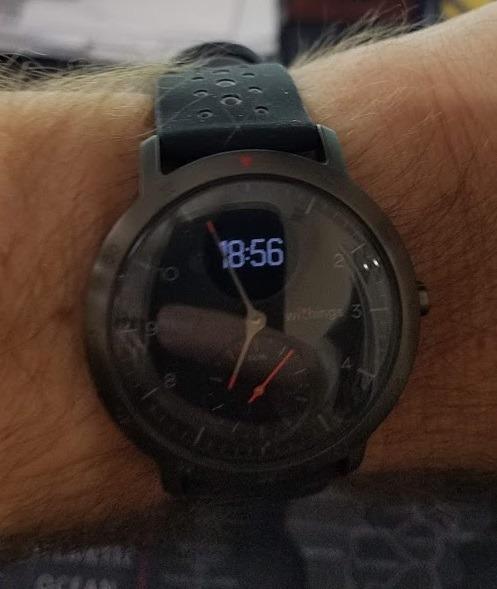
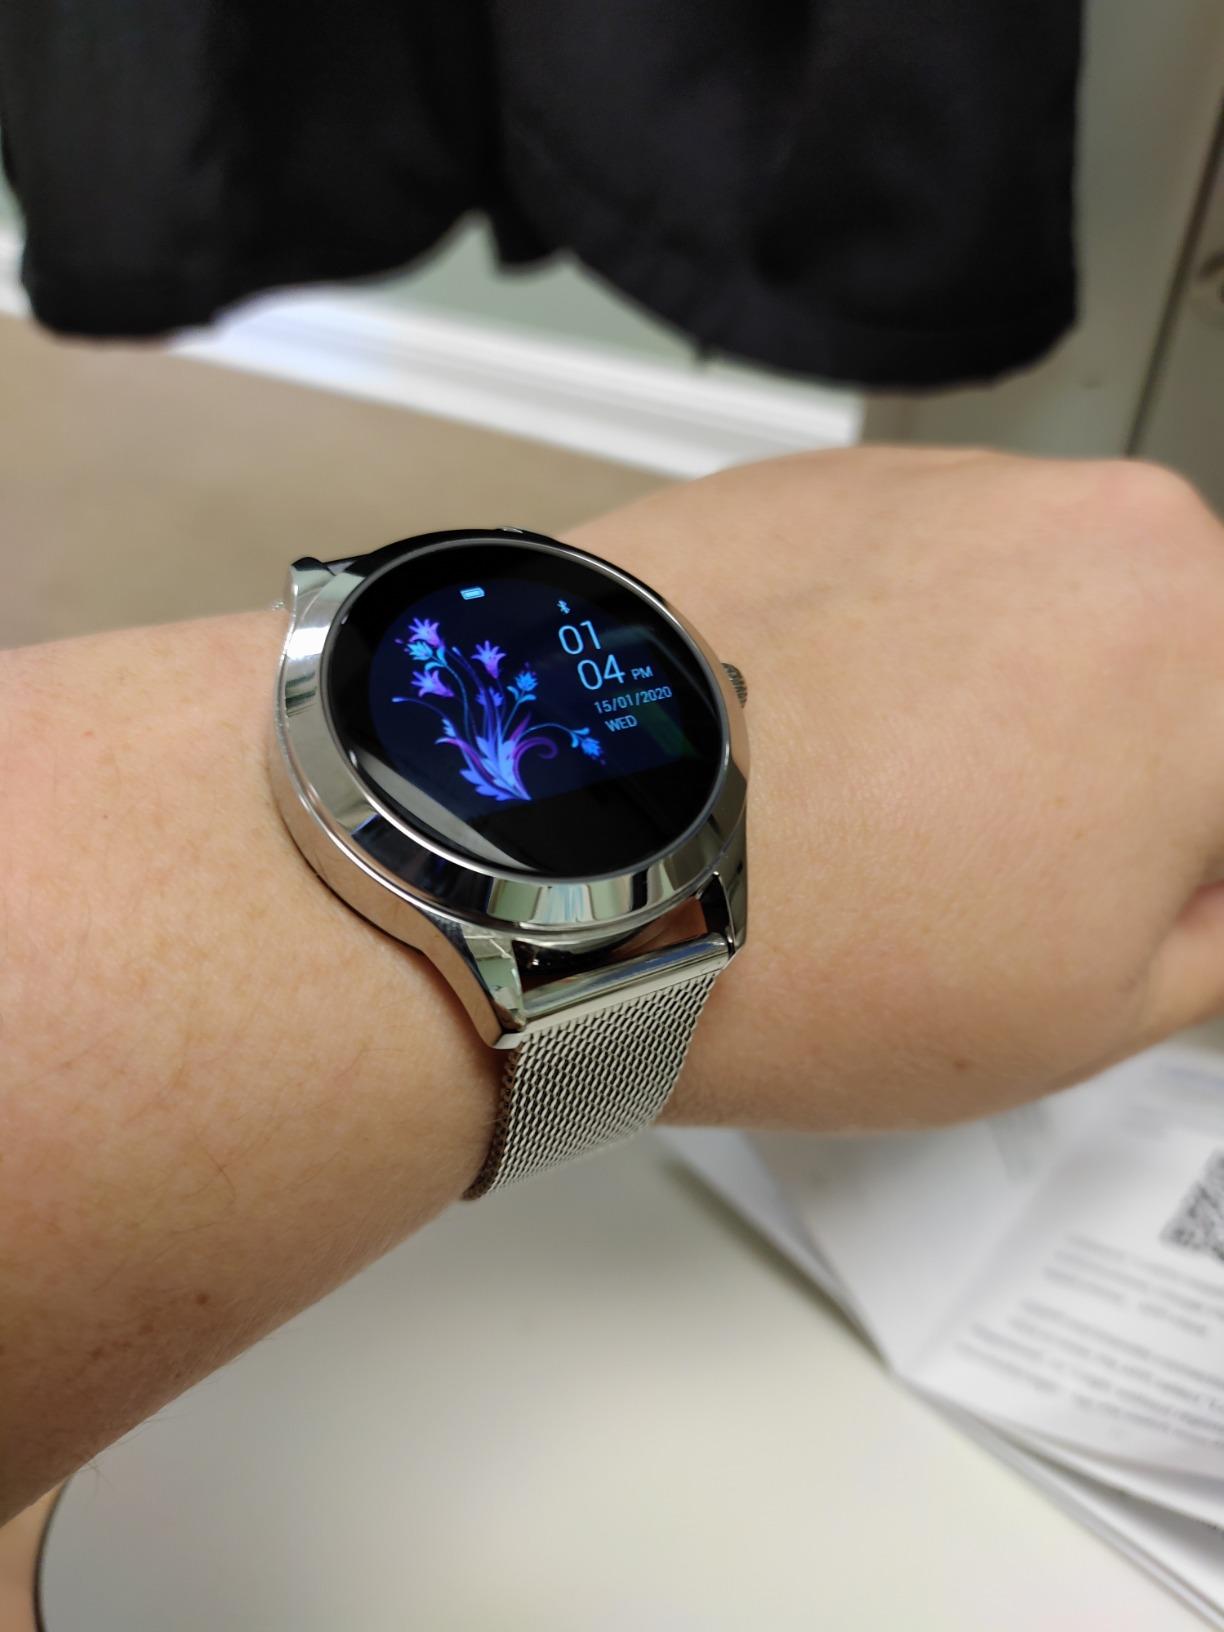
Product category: smartwatch
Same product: no